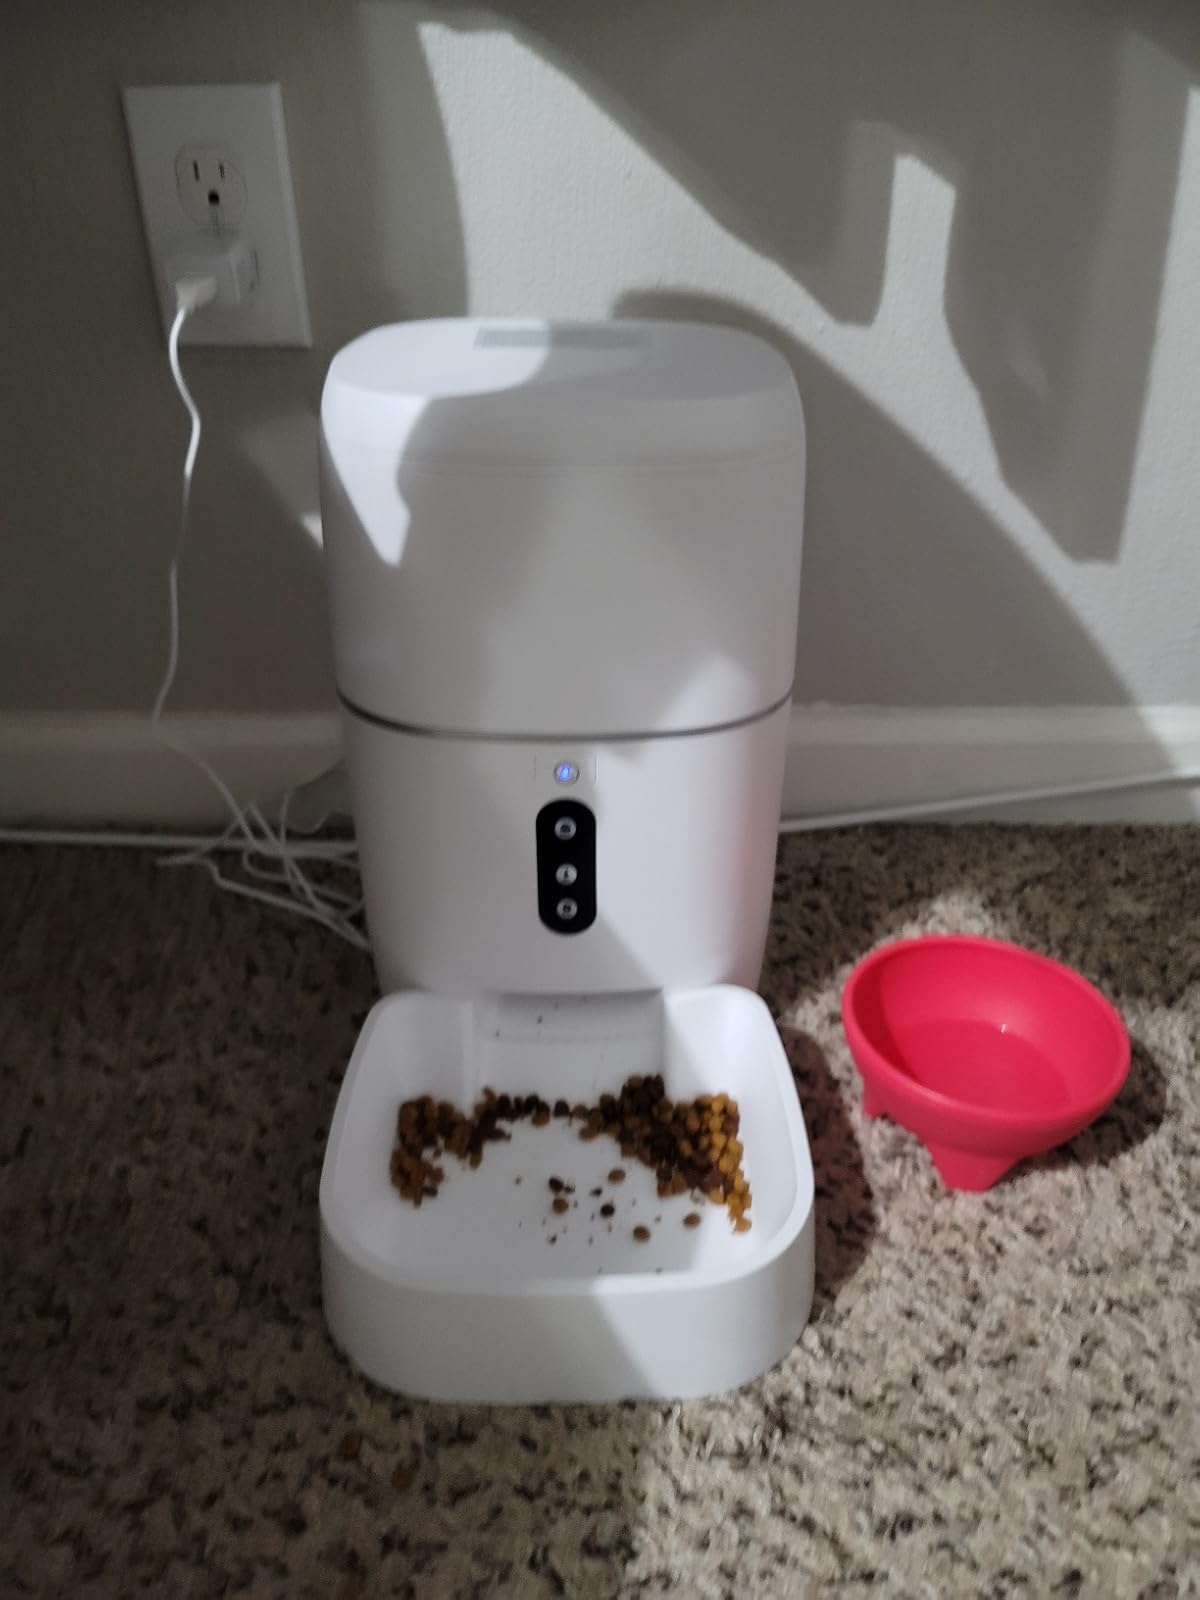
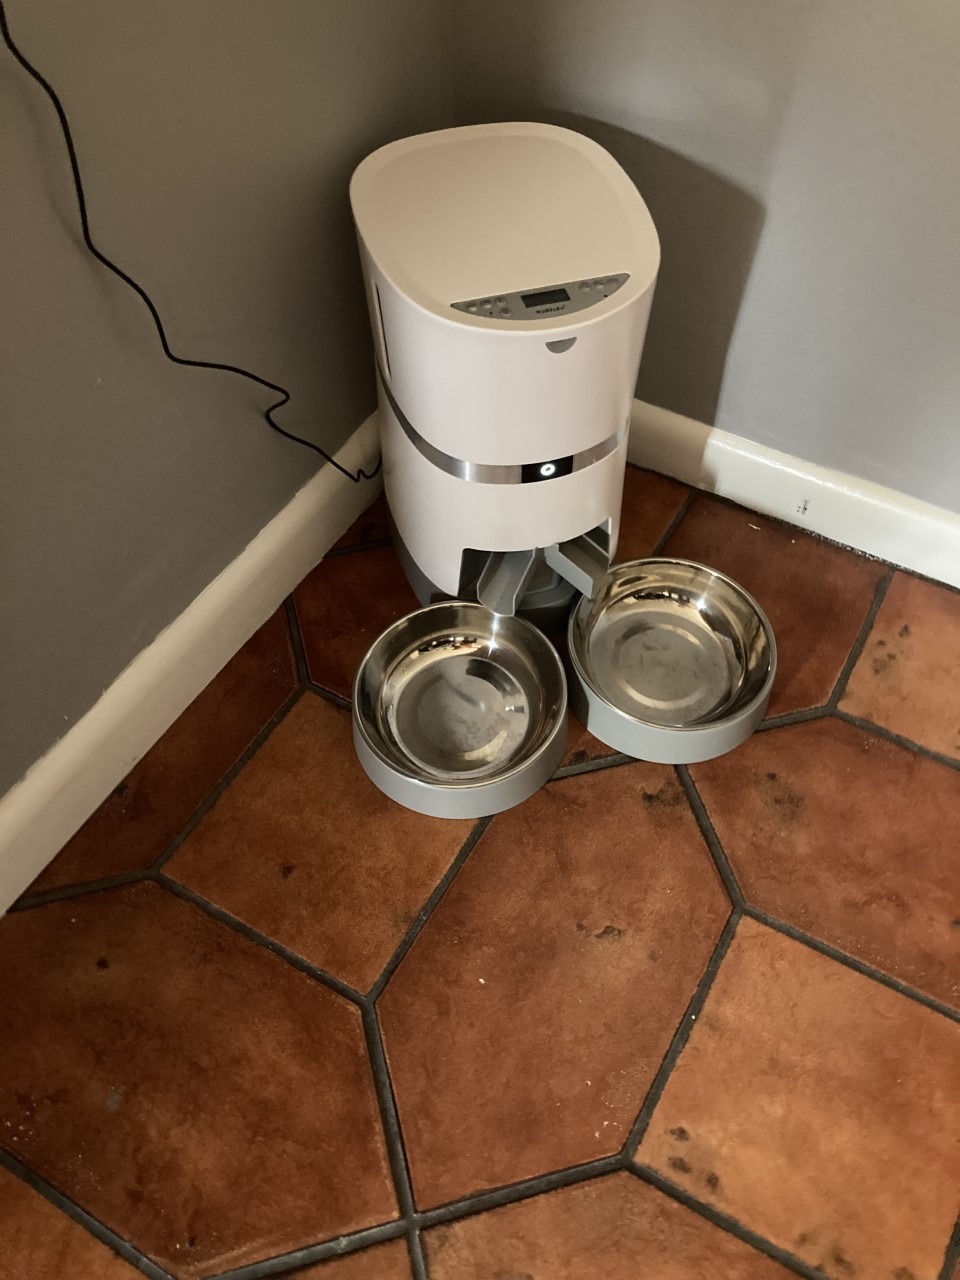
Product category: items_feeder
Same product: no